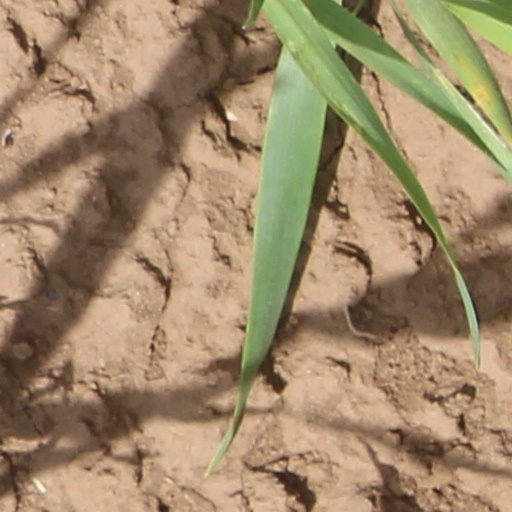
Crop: wheat